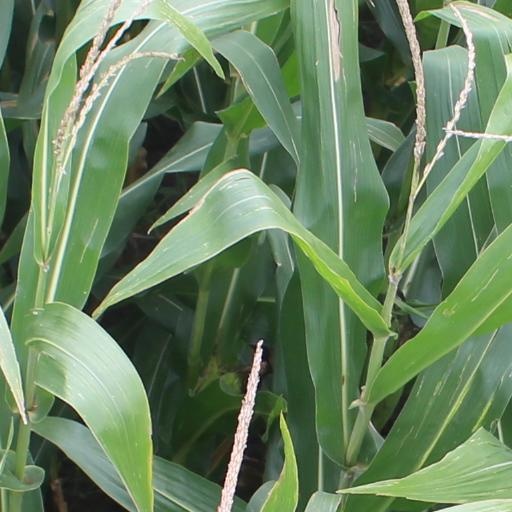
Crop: maize; corn